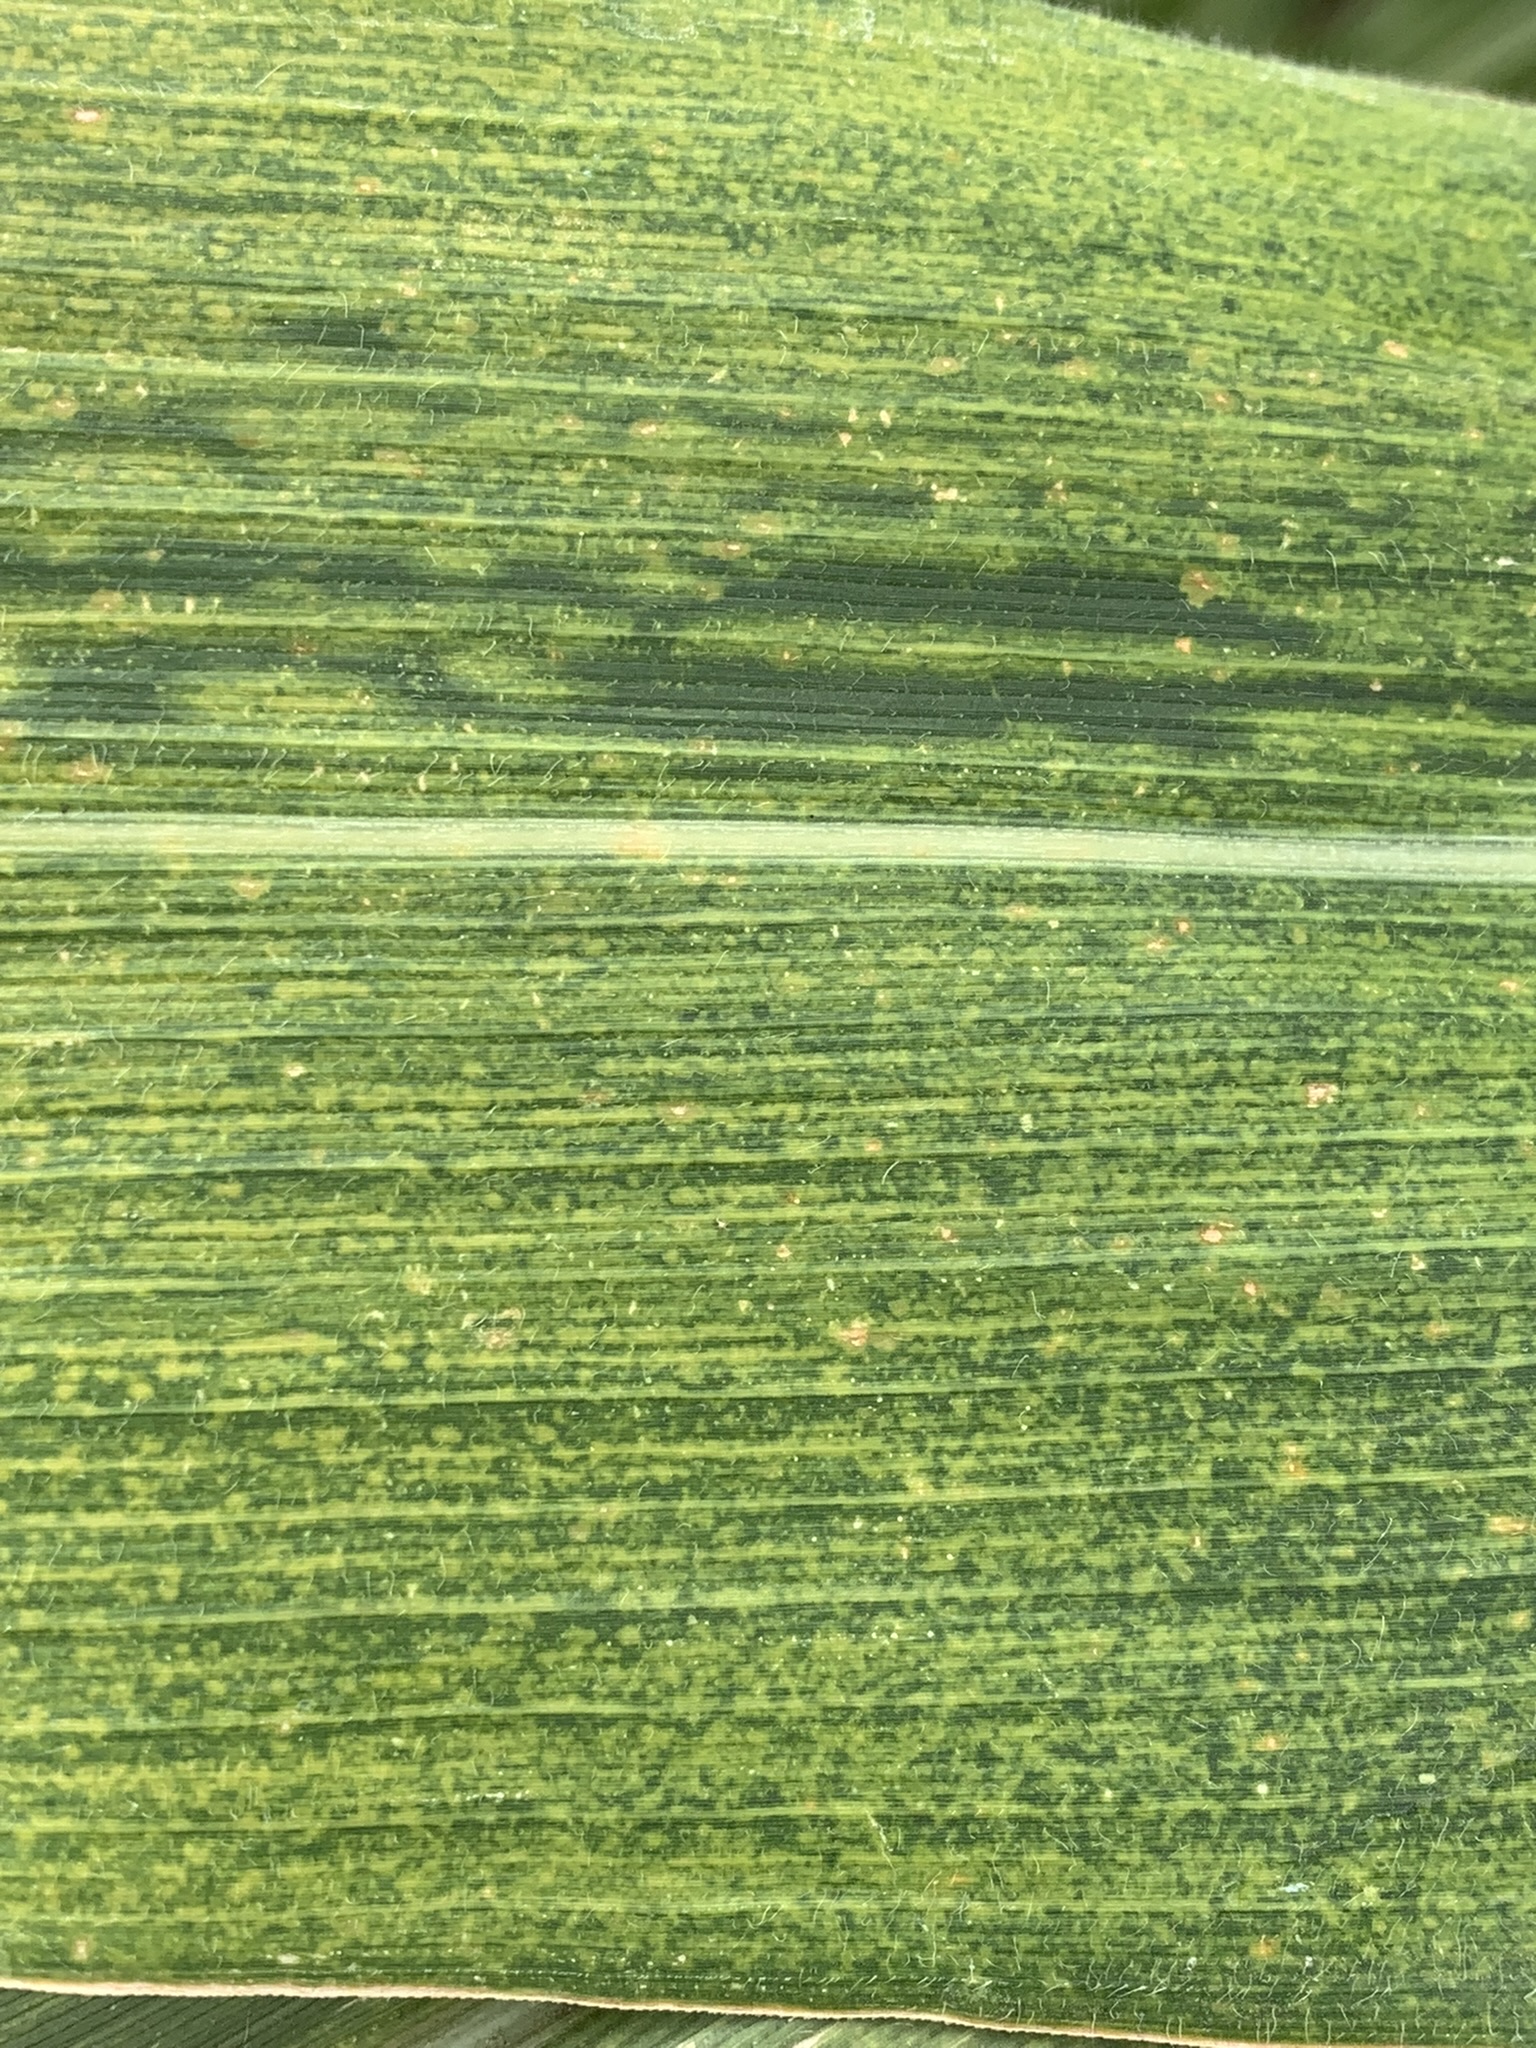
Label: MLN